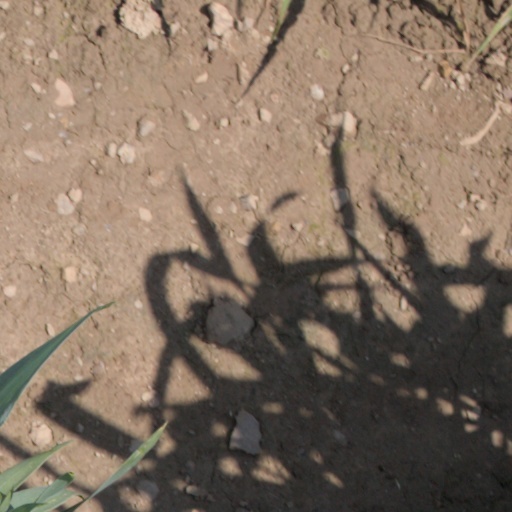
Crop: wheat